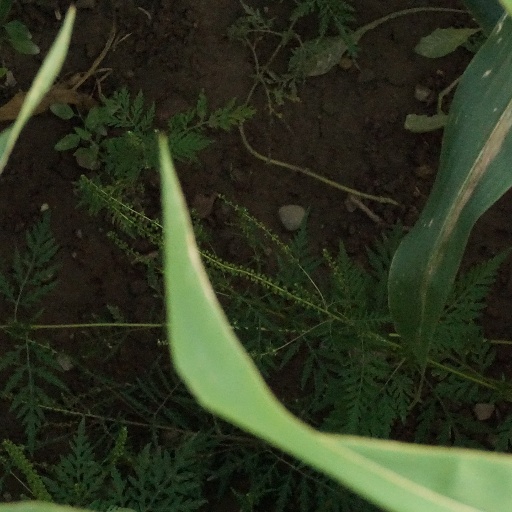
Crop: maize; corn